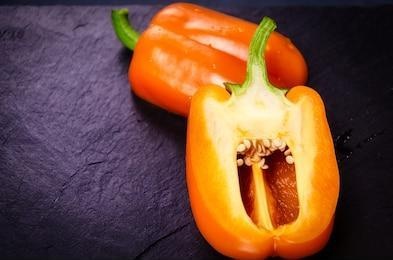
Label: capsicum